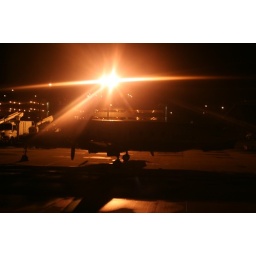
that's not my plane. i'm in my plane. that's the plane next to where my plane landed. home sweet home.